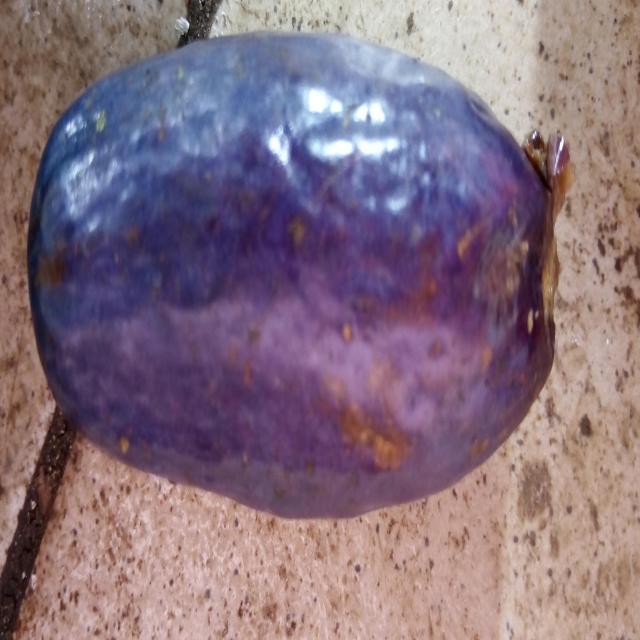
Plum grade: unaffected